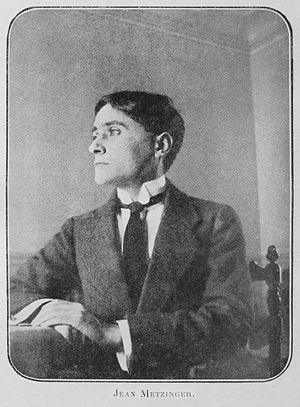
"Les Peintres cubistes. Méditations esthétiques est un livre écrit par Guillaume Apollinaire entre 1905 et 1912, et publié en 1913. Il s’agit du troisième texte majeur sur le cubisme après Du ""Cubisme"" d'Albert Gleizes et Jean Metzinger et Histoire anecdotique du cubisme d'André Salmon.